LMS Princess Coronation Class 6235 City of Birmingham

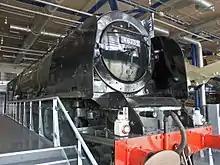
"City of Birmingham", as preserved at Thinktank, in 2005

London Midland and Scottish Railway (LMS), Coronation Class, LMS No. 6235, British Railways No. 46235 "City of Birmingham" is a preserved British steam locomotive.